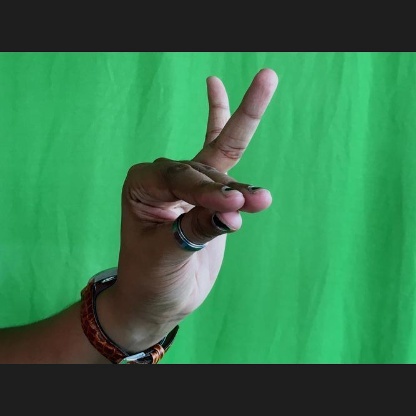
Mudra: Katakamukha